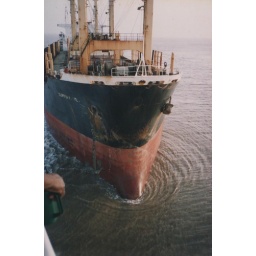
Taken in 1997 we found ourselve squeezing pass the Clipper Costel. While crossing the river bar at Suriname.